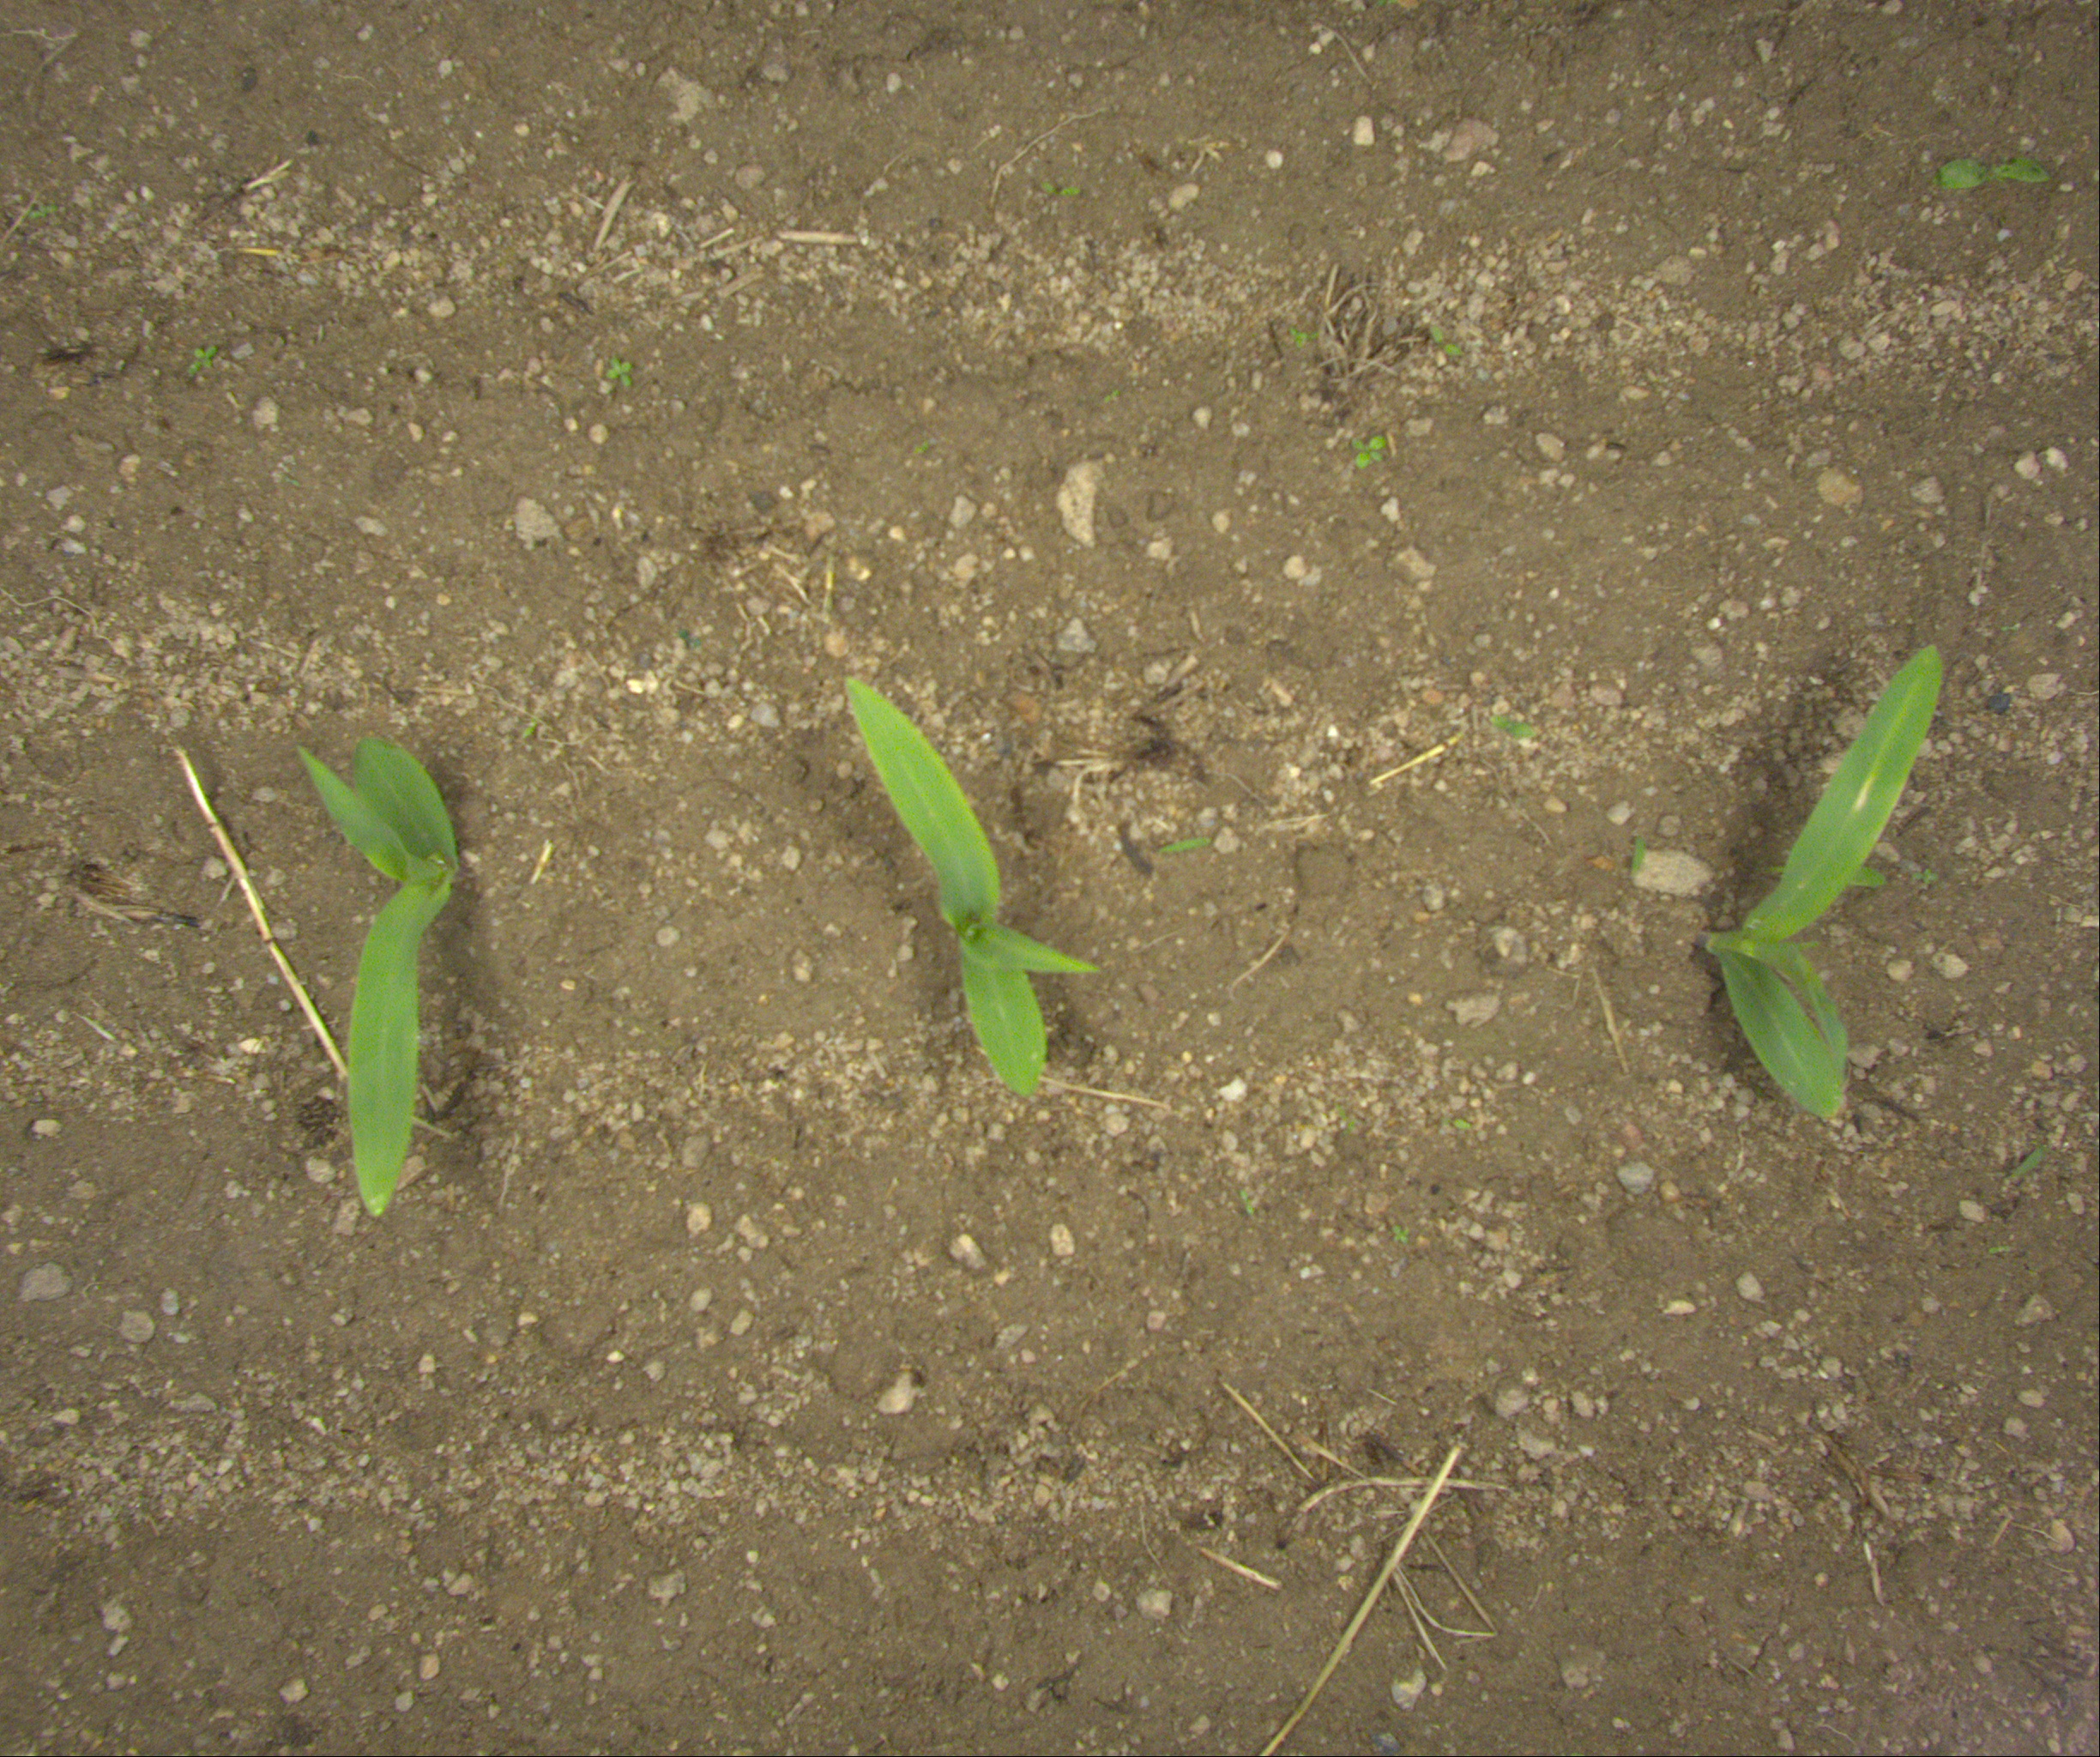
Crop: maize
Objects: maize, maize, maize, stem_maize, stem_maize, stem_maize